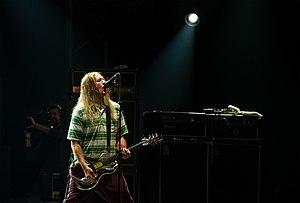
Concert de Fu Manchu au Hellfest 2019, Clisson, France.
Fu Manchu est un groupe de stoner rock originaire du Sud de la Californie dont le premier single Kept Between Trees est sorti en 1990.